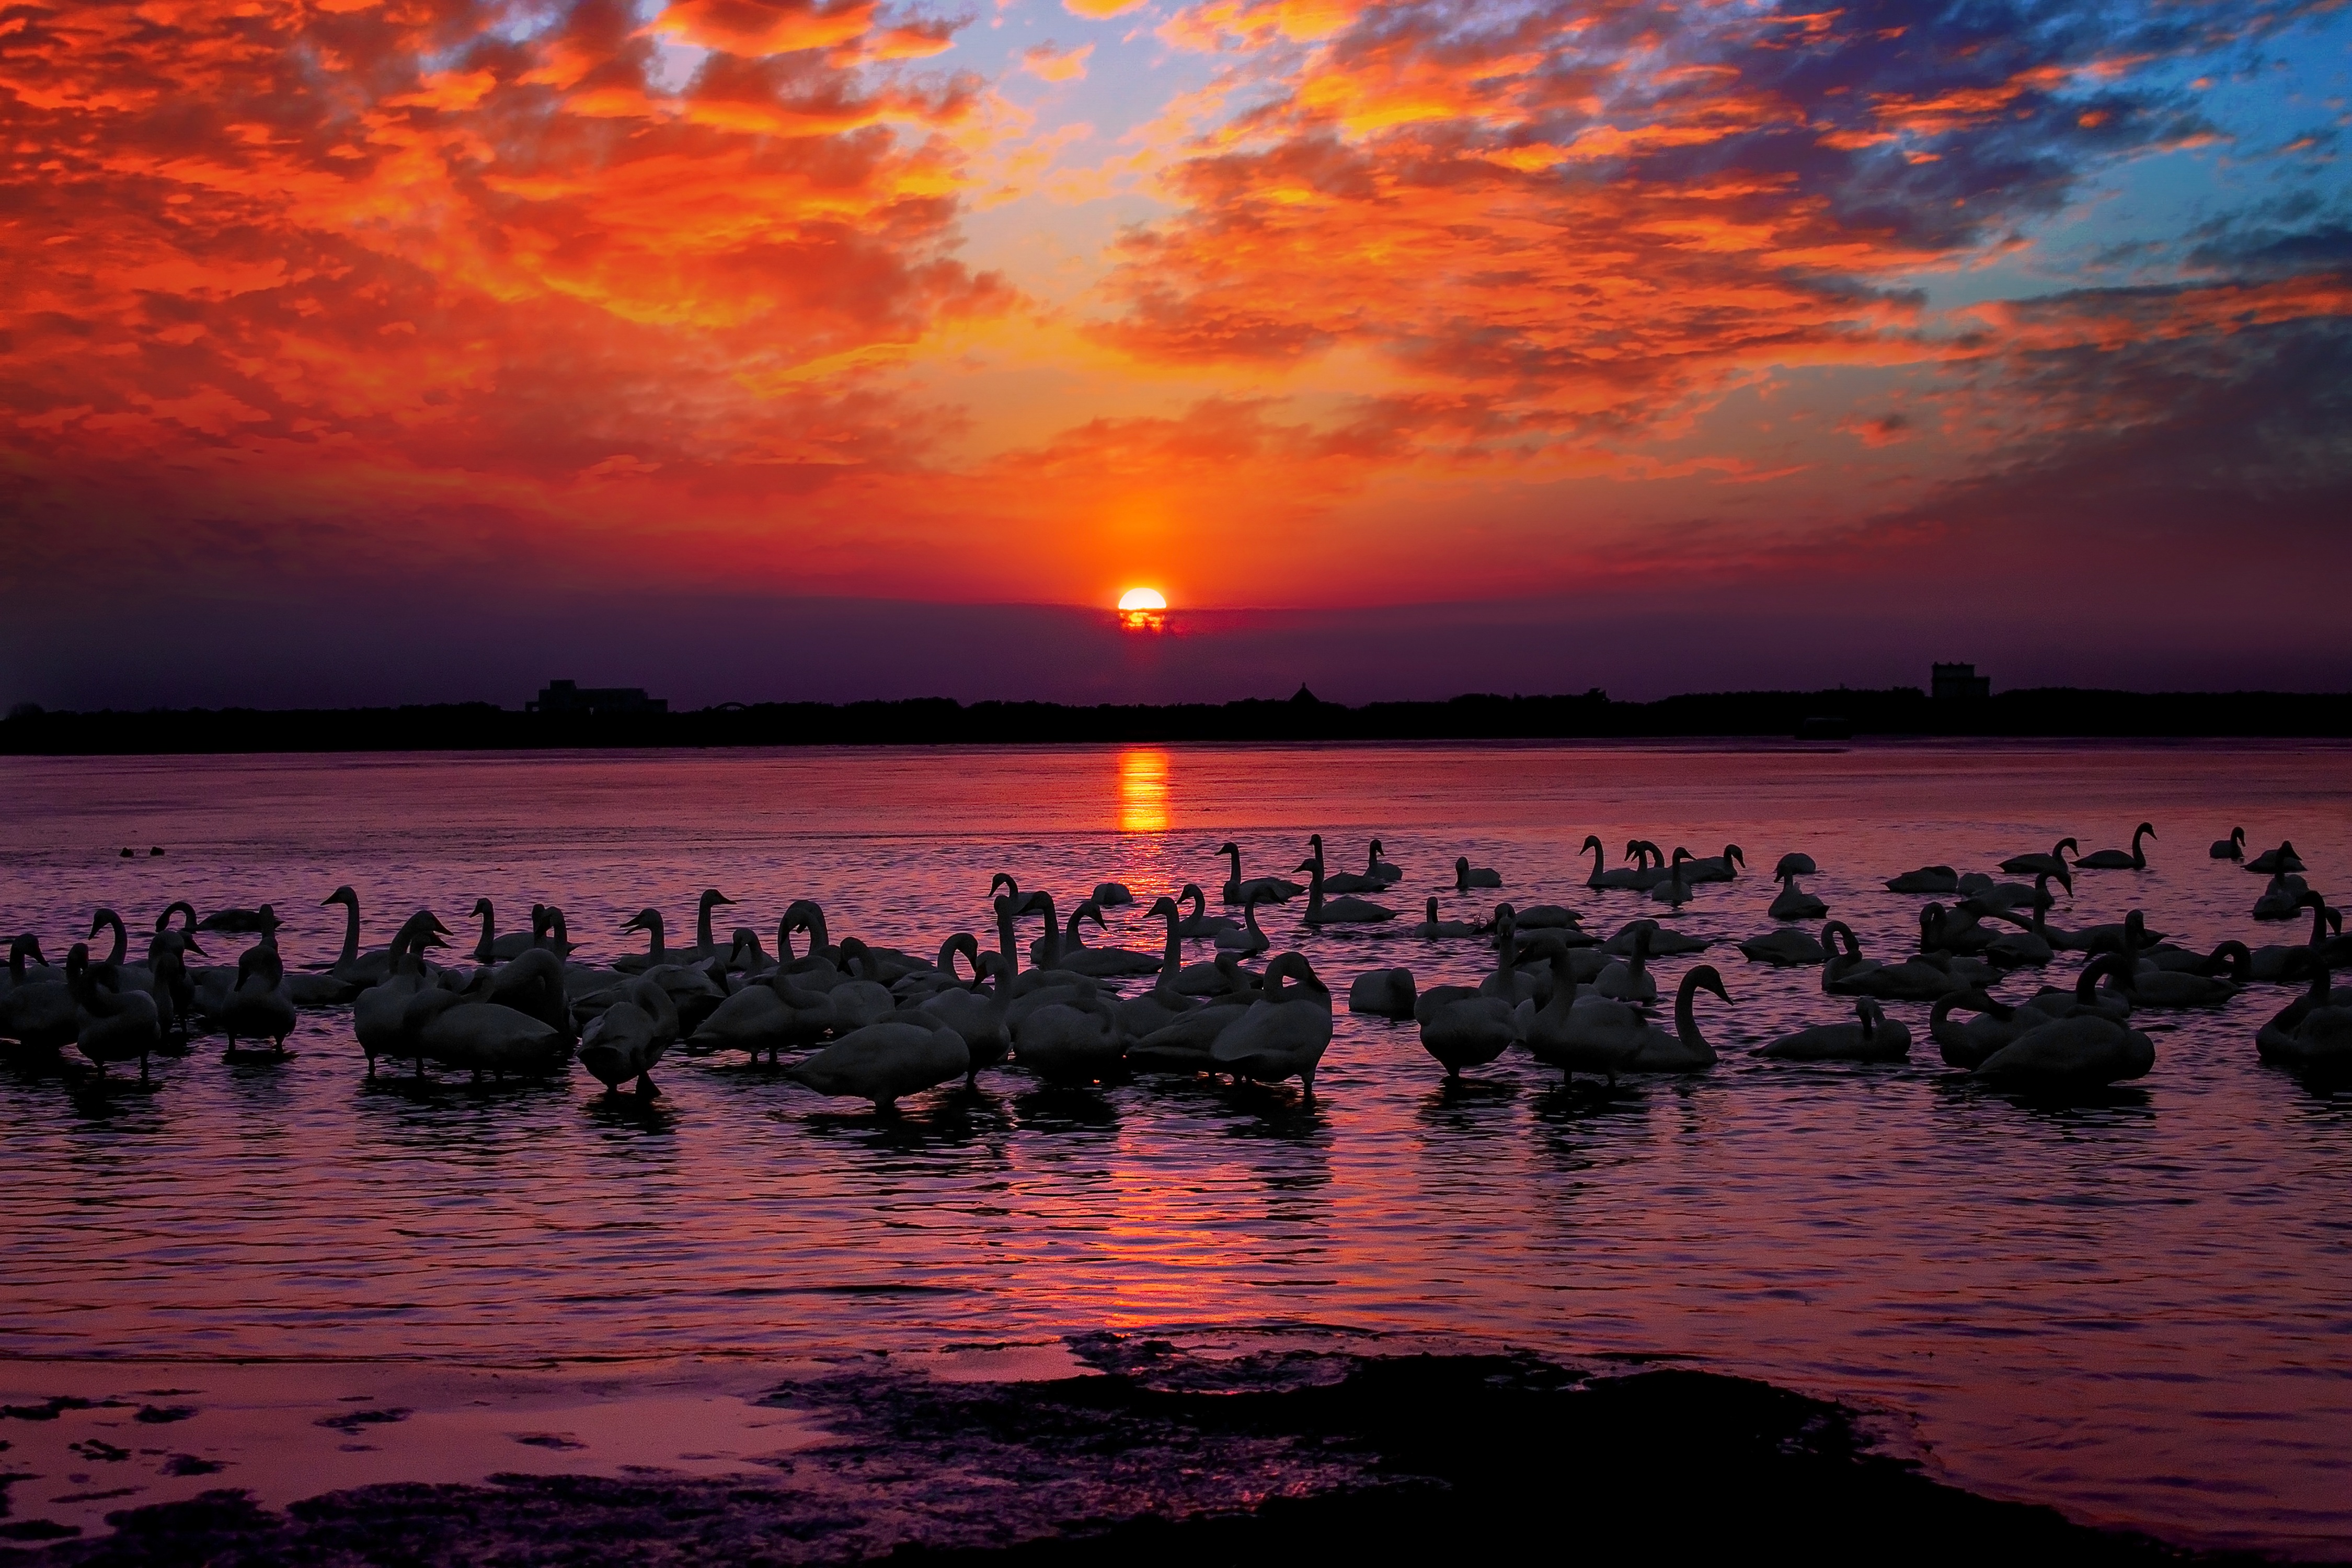
beach, sea, coast, ocean, horizon, cloud, sky, sunrise, sunset, morning, shore, wave, dawn, dusk, evening, reflection, bay, swan, afterglow, burning clouds